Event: Nepal Earthquake
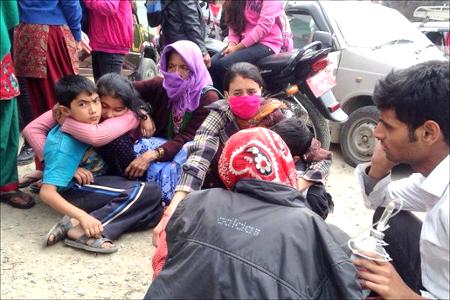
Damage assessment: damage